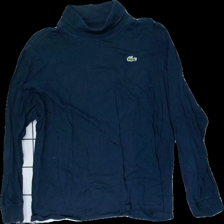
View: front
Type: Sweater
Category: Men
Brand: Lacoste
Colors: Blue
Material: 100% cotton
Cut: Regular, Turtle neck
Season: All
Price range: 100-150
Recommended usage: Recycle